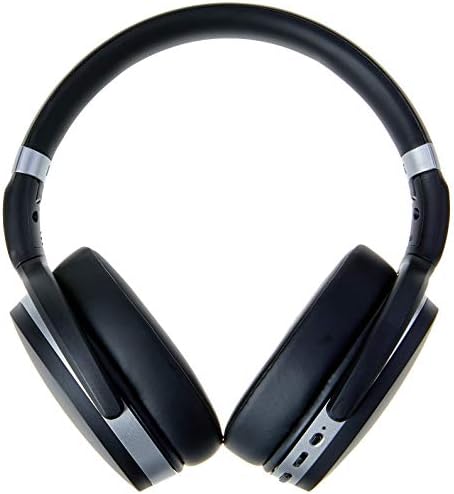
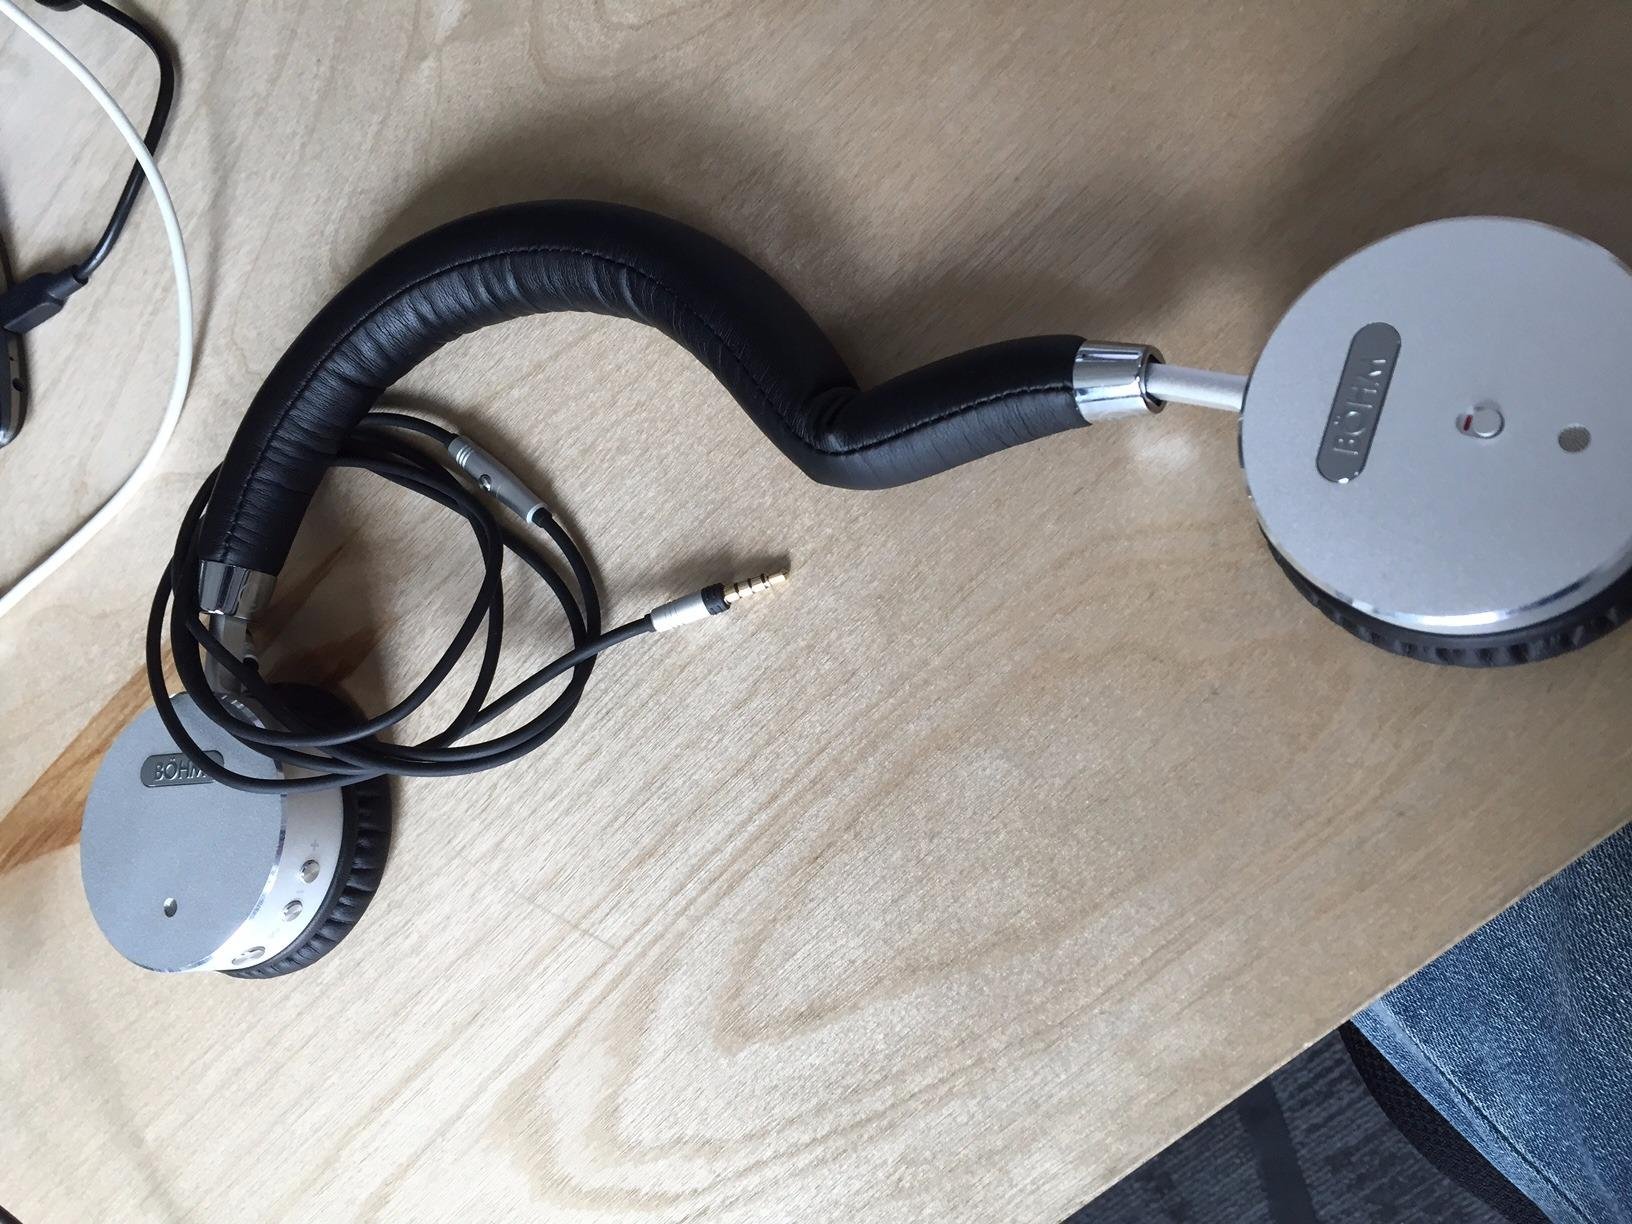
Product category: headphones
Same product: no